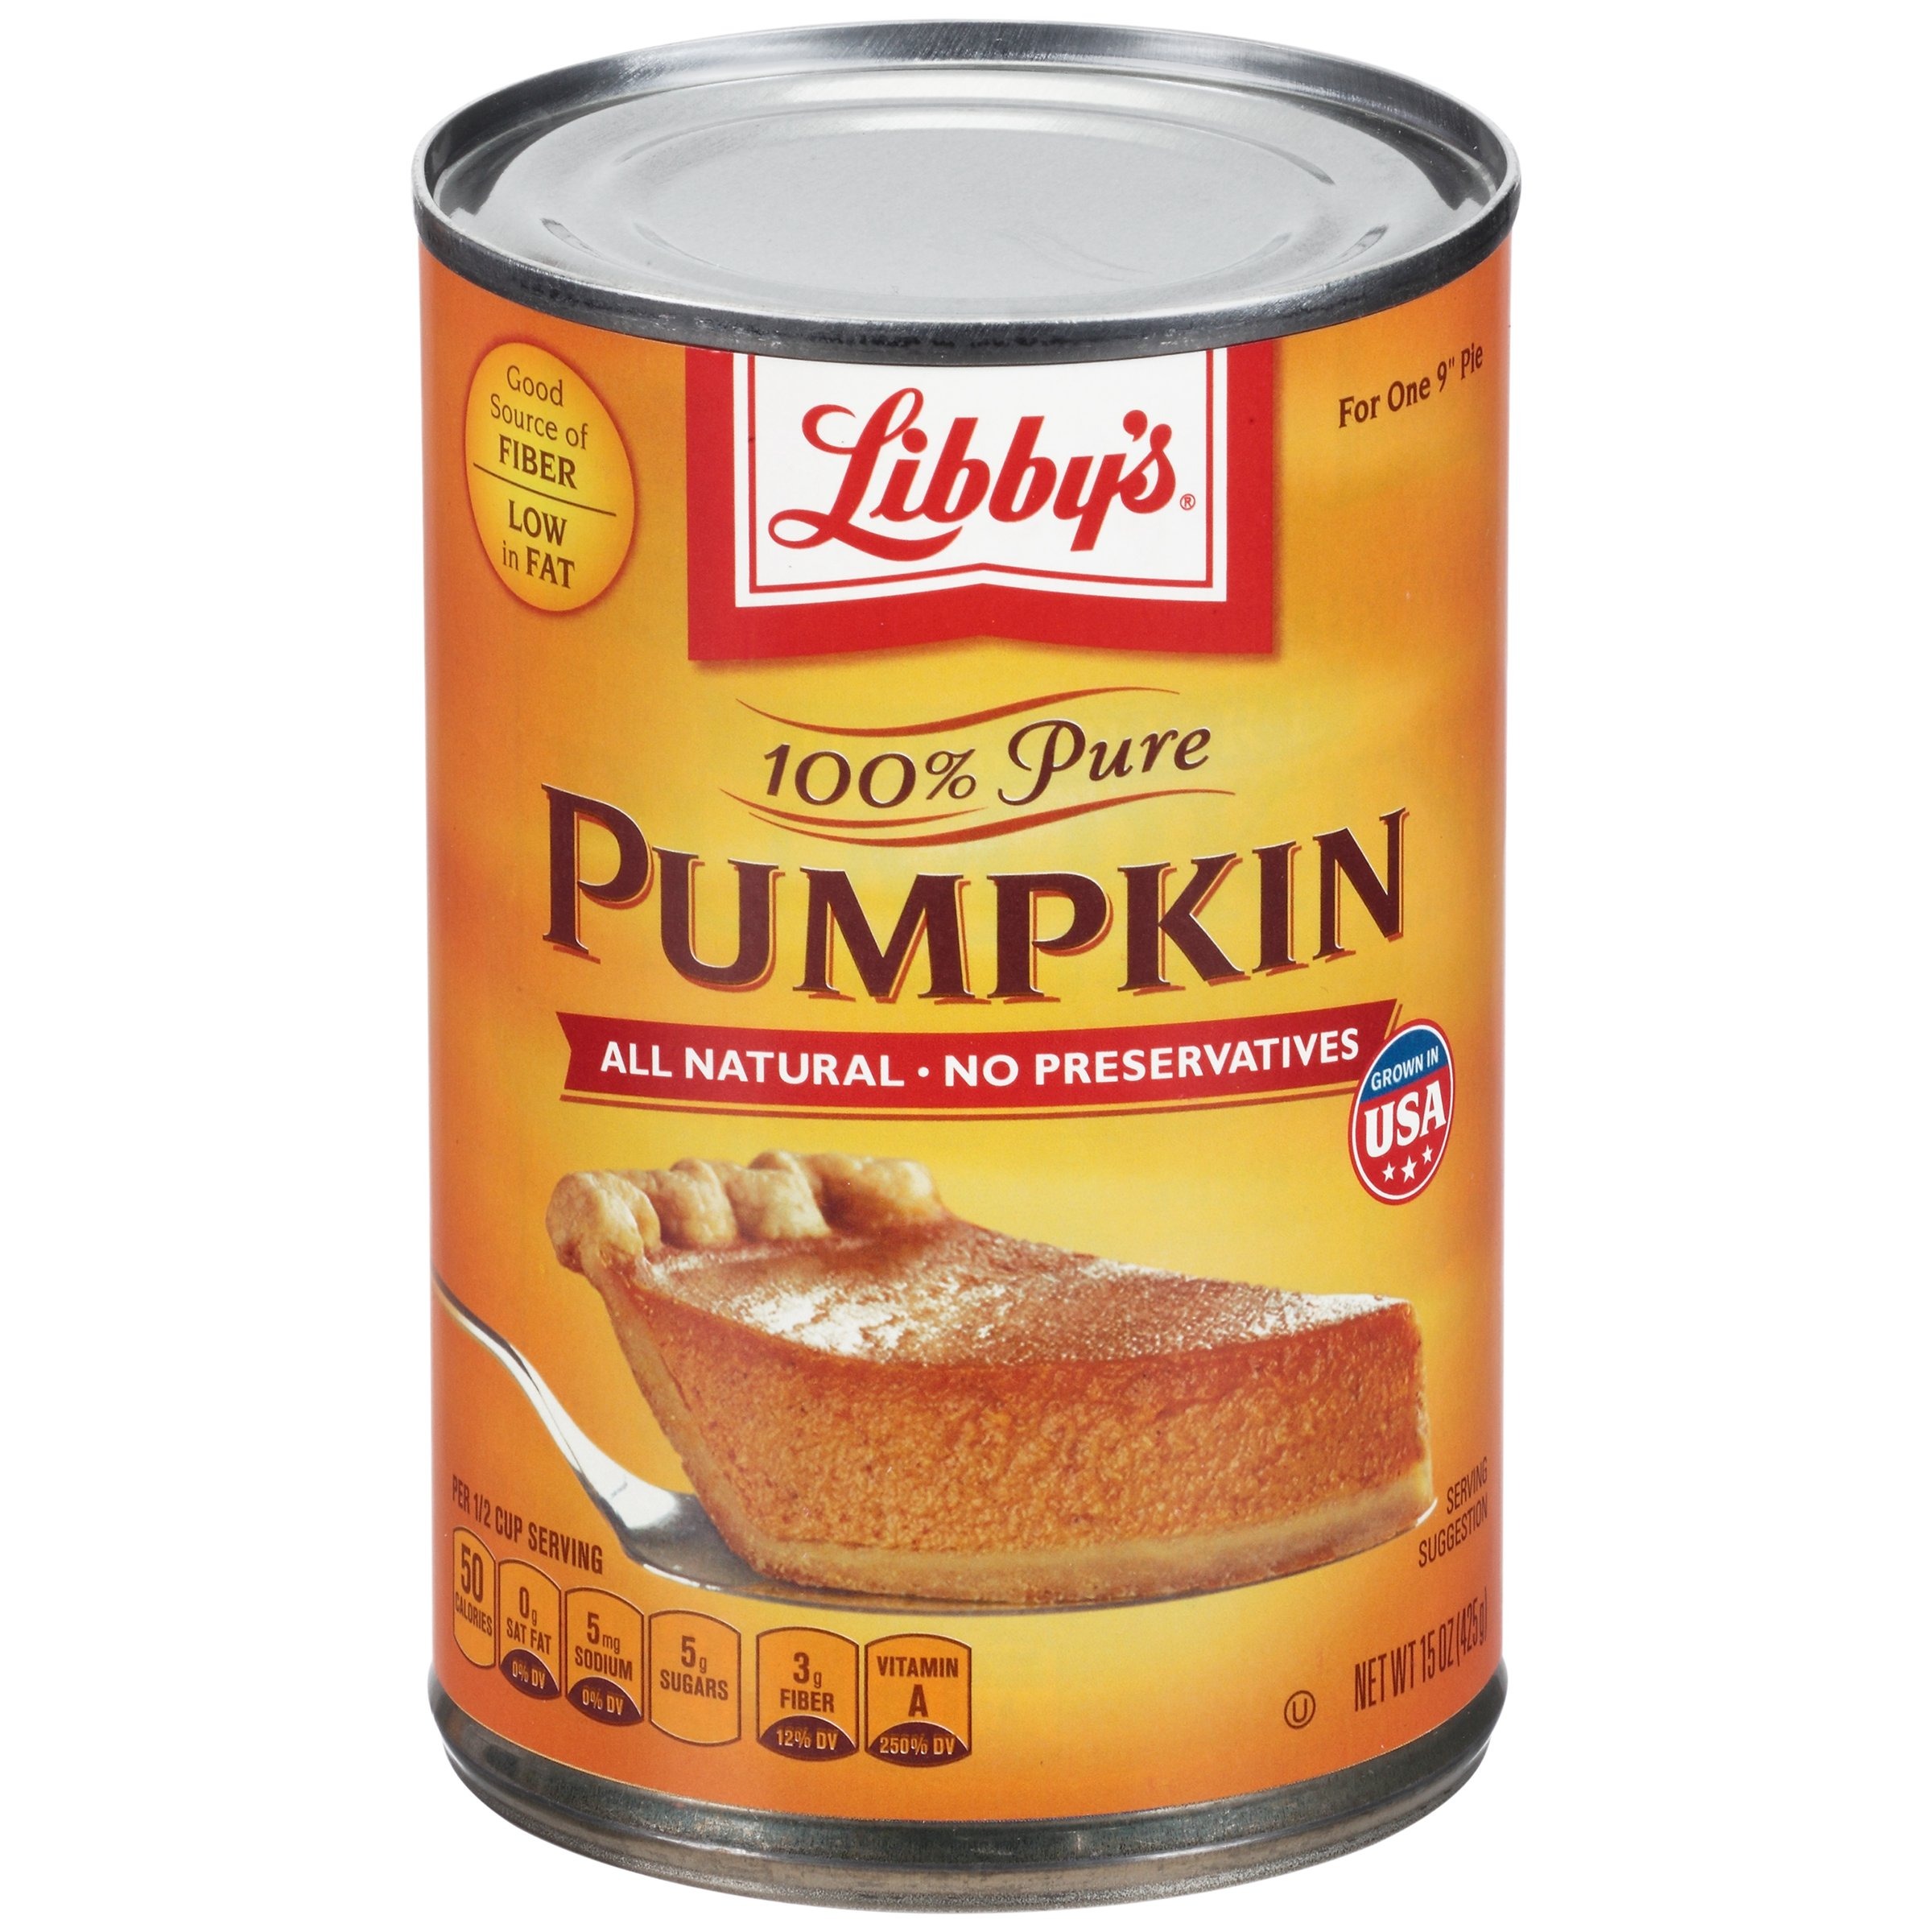
Item Name: LIBBY'S Pure Pumpkin Tray Pack 15 Oz, 8 count
Bullet Point 1: One 15 oz Libby's 100% Pure Canned Pumpkin SNAP and EBT Eligible item
Bullet Point 2: Pure pumpkin puree is ideal for adding to dessert mixes and batters
Bullet Point 3: Libby's canned pumpkin is grown in the USA and is all natural with no preservatives
Bullet Point 4: All natural pumpkin puree is a superfood that is gluten free and an excellent source of Vitamin A
Bullet Point 5: Canned pumpkin puree is ideal for your favorite recipes including Thanksgiving pie, pumpkin muffins, smoothies and more
Bullet Point 6: Pure pumpkin puree is excellent for sweet and savory recipes
Bullet Point 7: Store canned pumpkin in a cool, dry place
Value: 120.0
Unit: Ounce

Price: 2.99